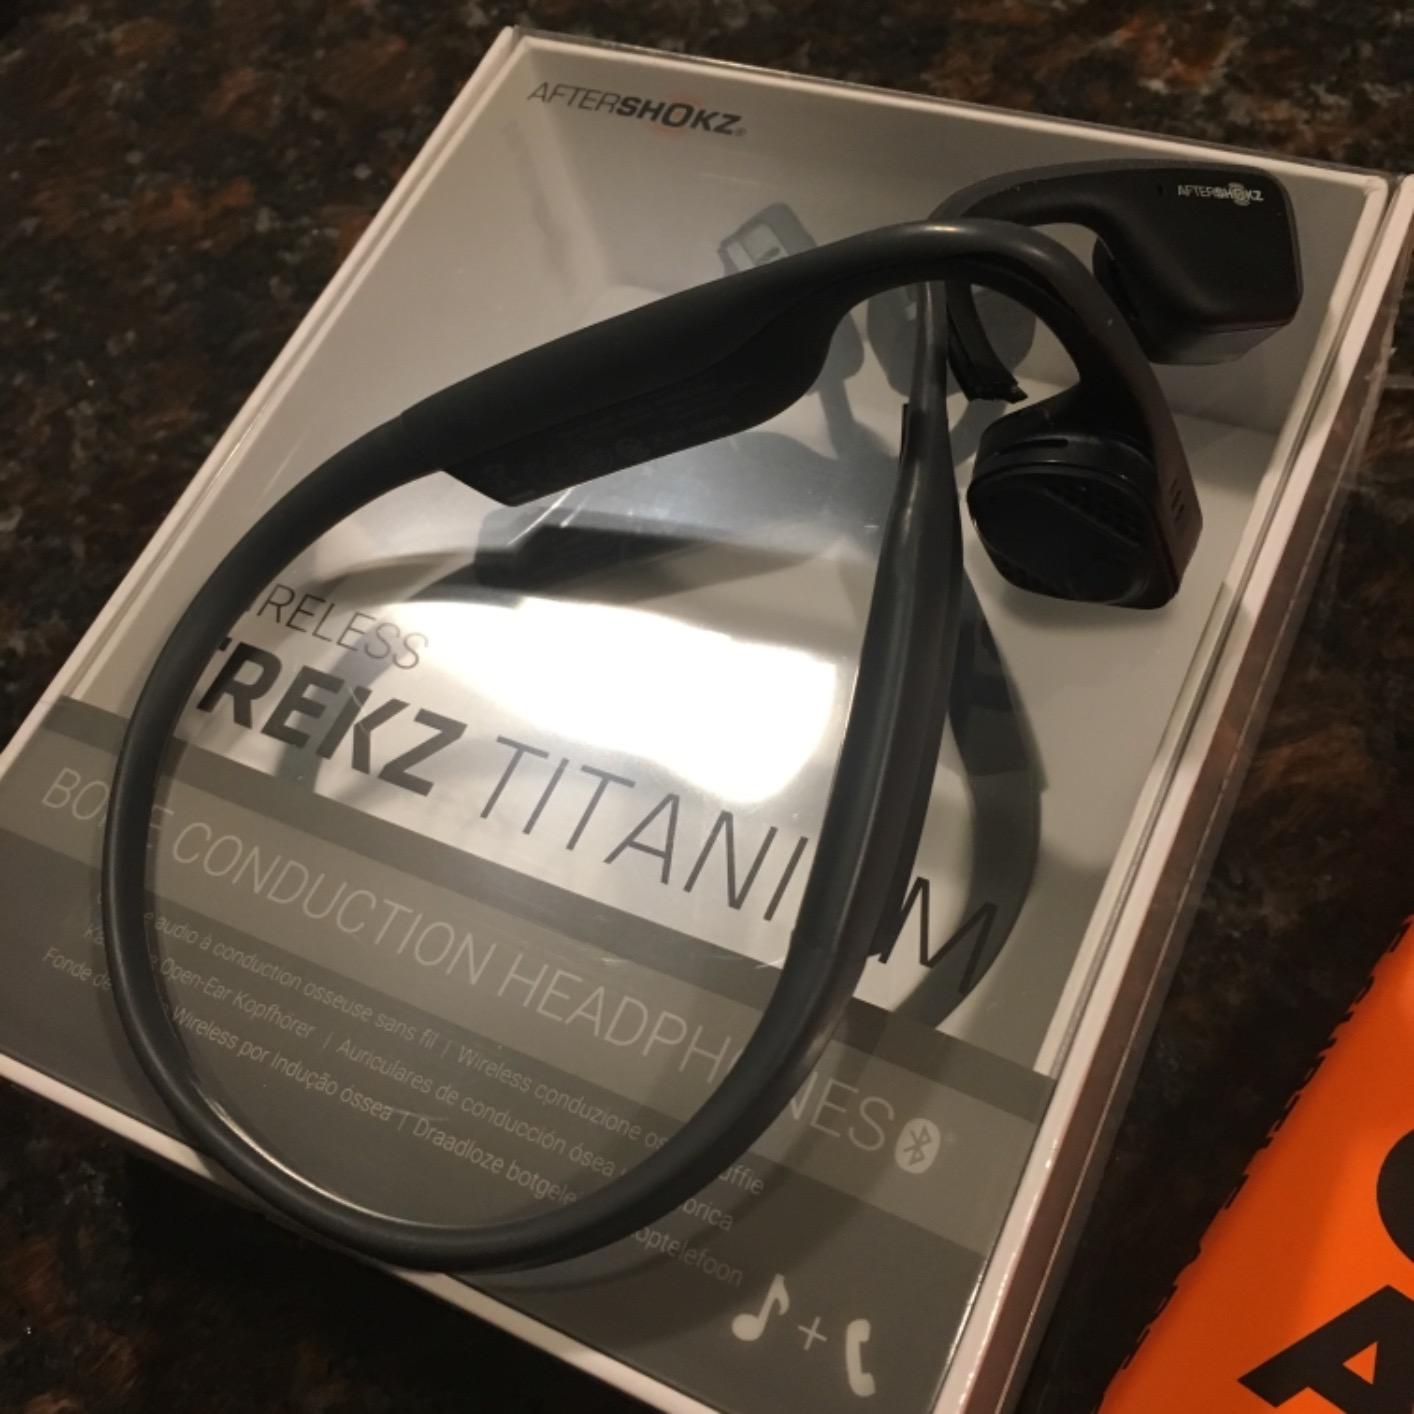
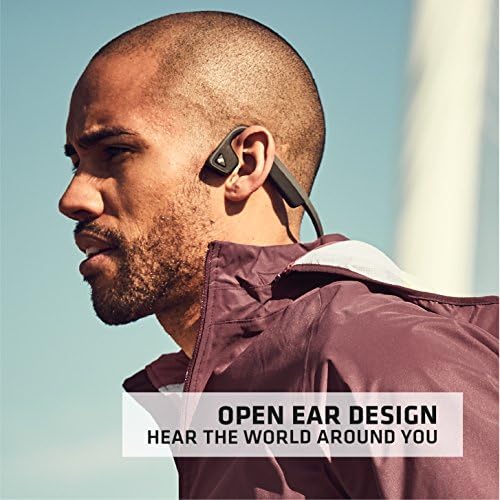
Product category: headphones
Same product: yes